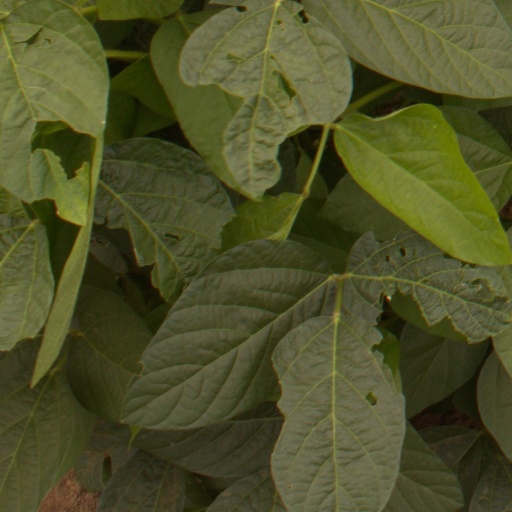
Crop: soybean